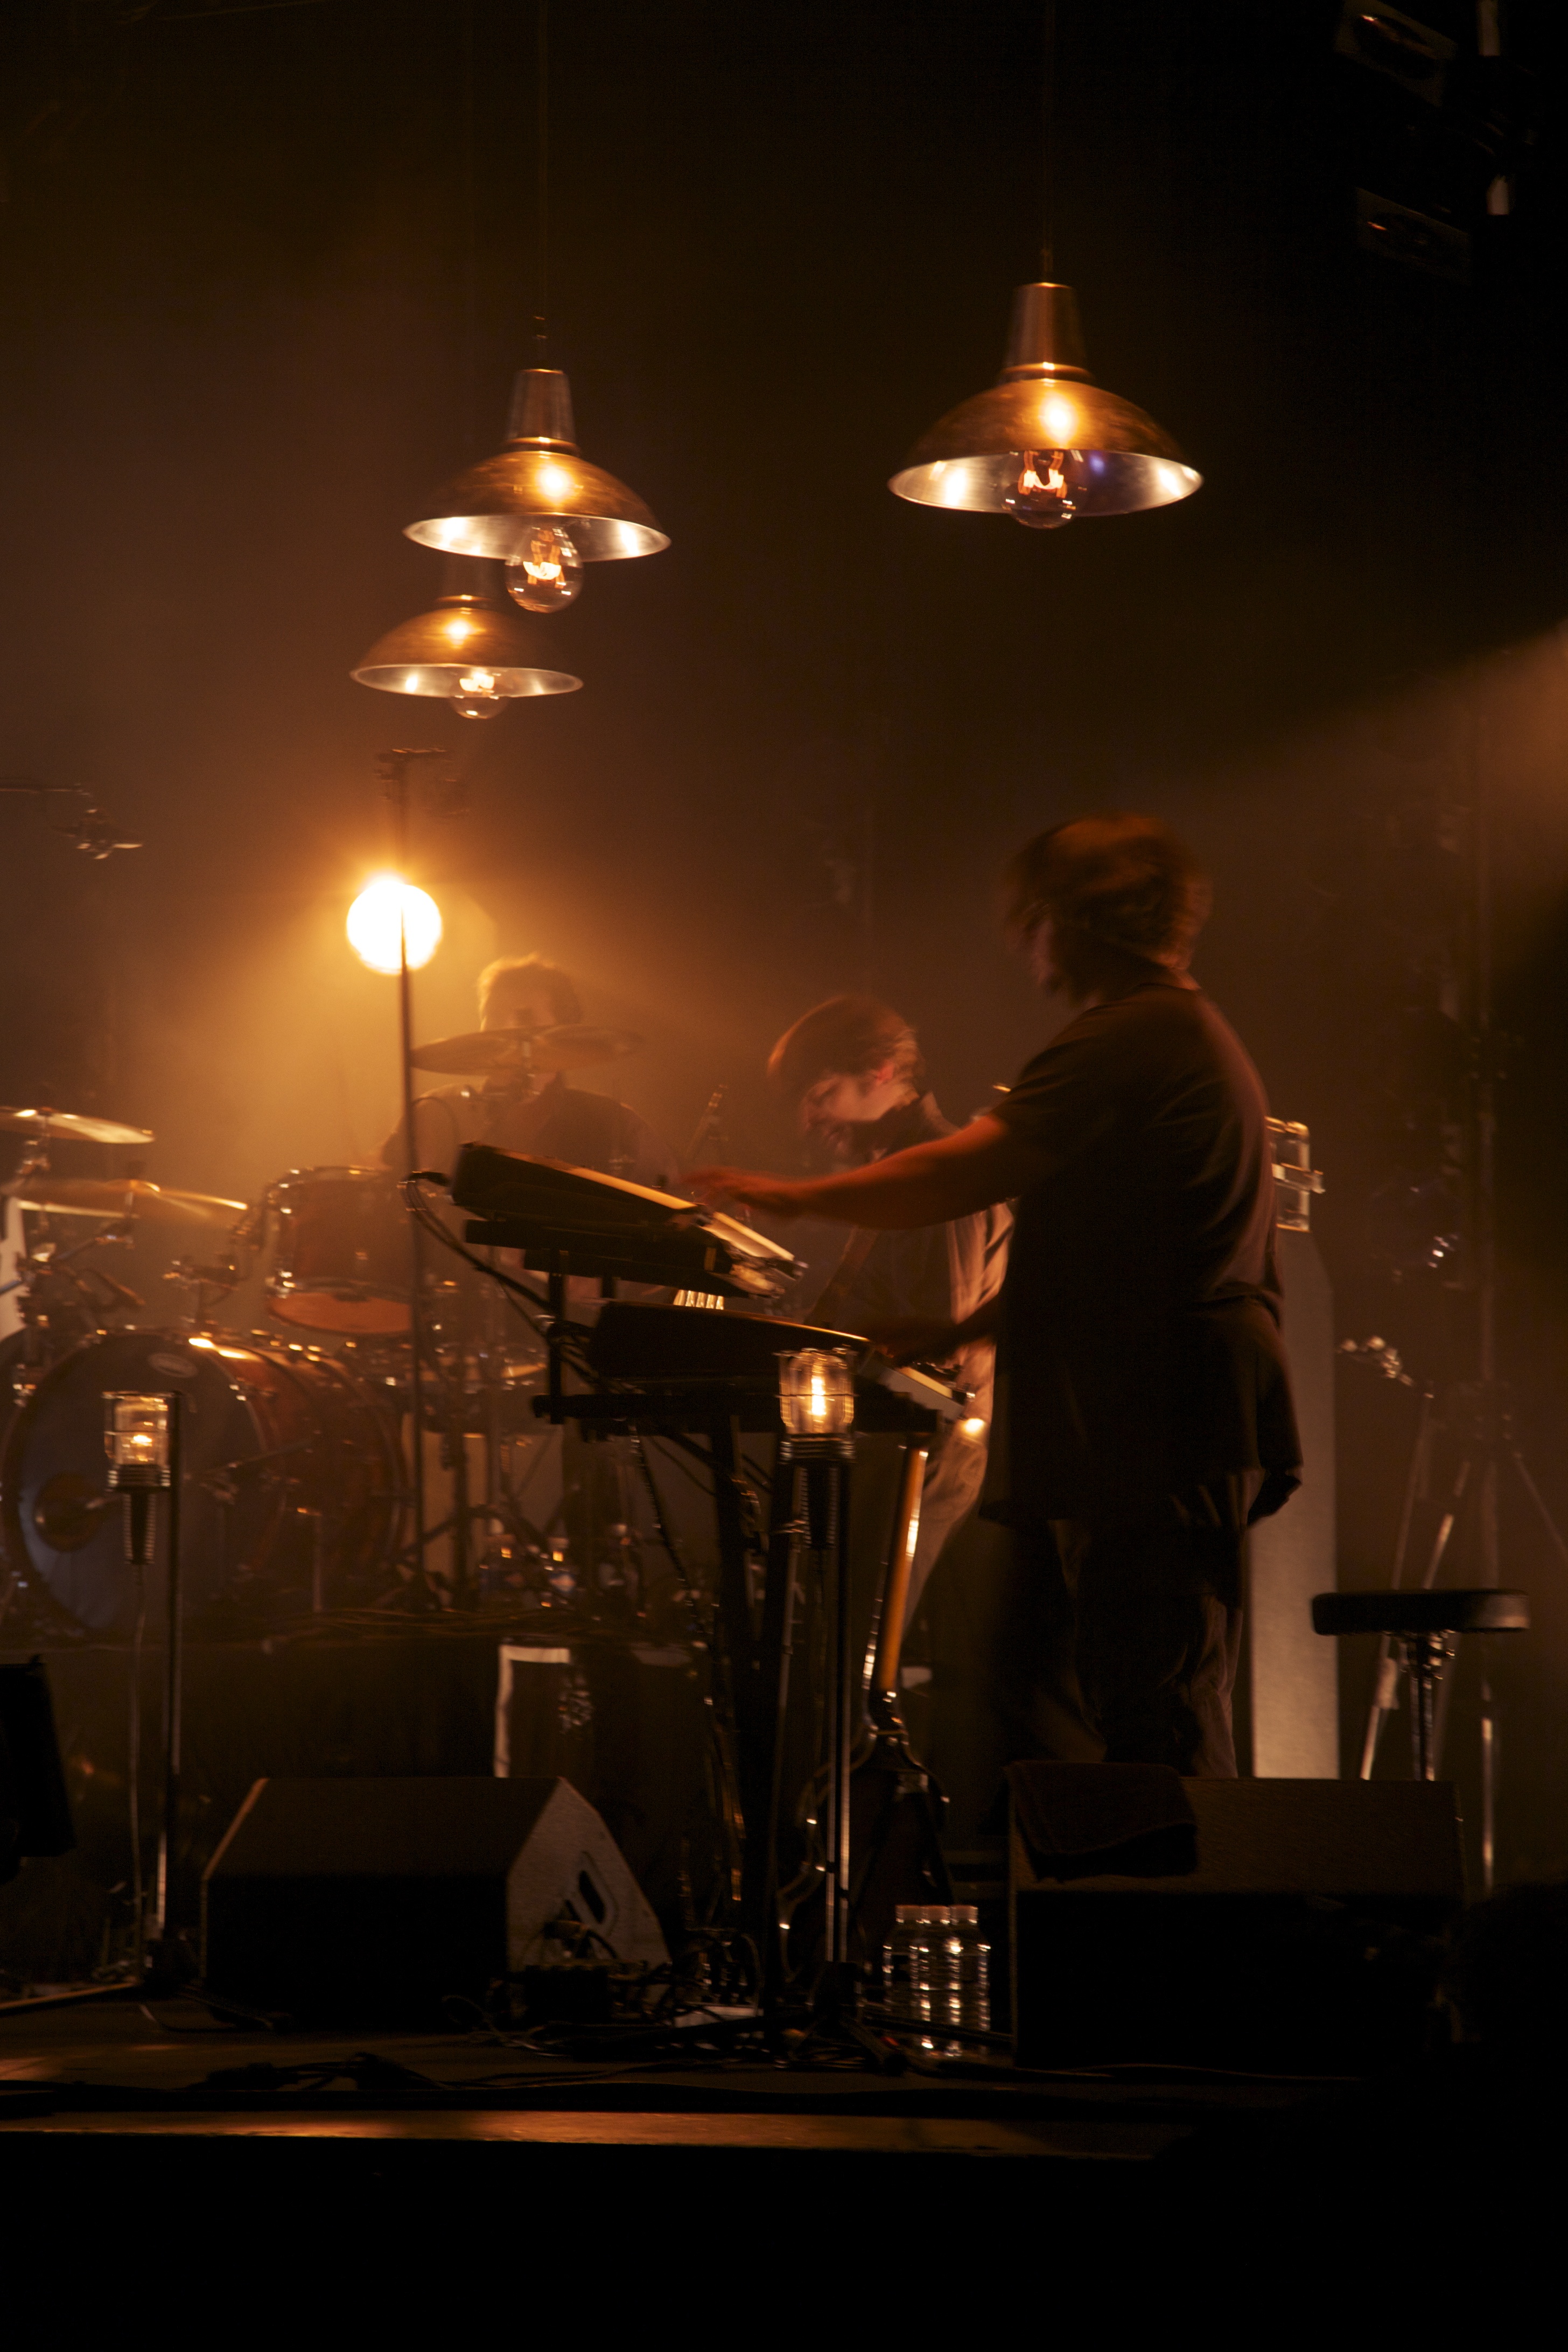
music, concert, musician, performance art, stage, performance, raw, drums, drummer, entertainment, murat, jeanlouismurat, villierssurmarne, festivaldemarne, fredjimenez, stephanereynaud, brunoclavaizolle, performing arts, rock concert, musical theatre